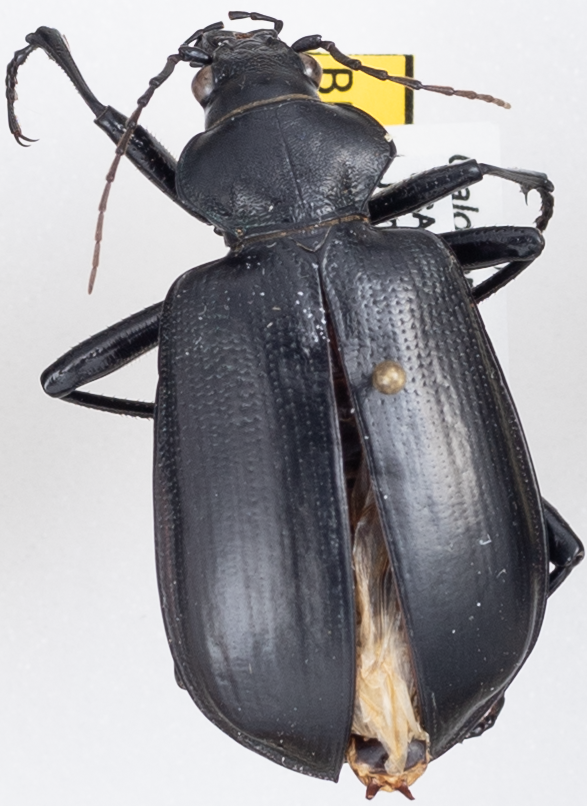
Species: Calosoma prominens
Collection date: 2021-08-17
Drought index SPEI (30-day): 0.06
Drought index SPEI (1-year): -0.77
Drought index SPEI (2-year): -0.024